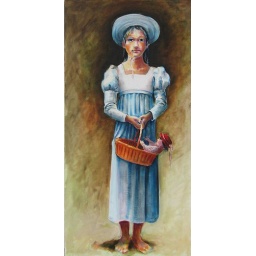
sweet young barefoot girl - all in blue - holding her favorite doll in a yellow basket